Thankful Baptist Church (Johnson City, Tennessee)

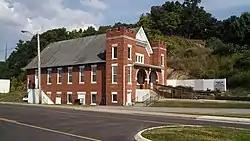

Princeton Free Will Baptist Church, formerly Thankful Baptist Church, is a historic church building at 104 Water Street in